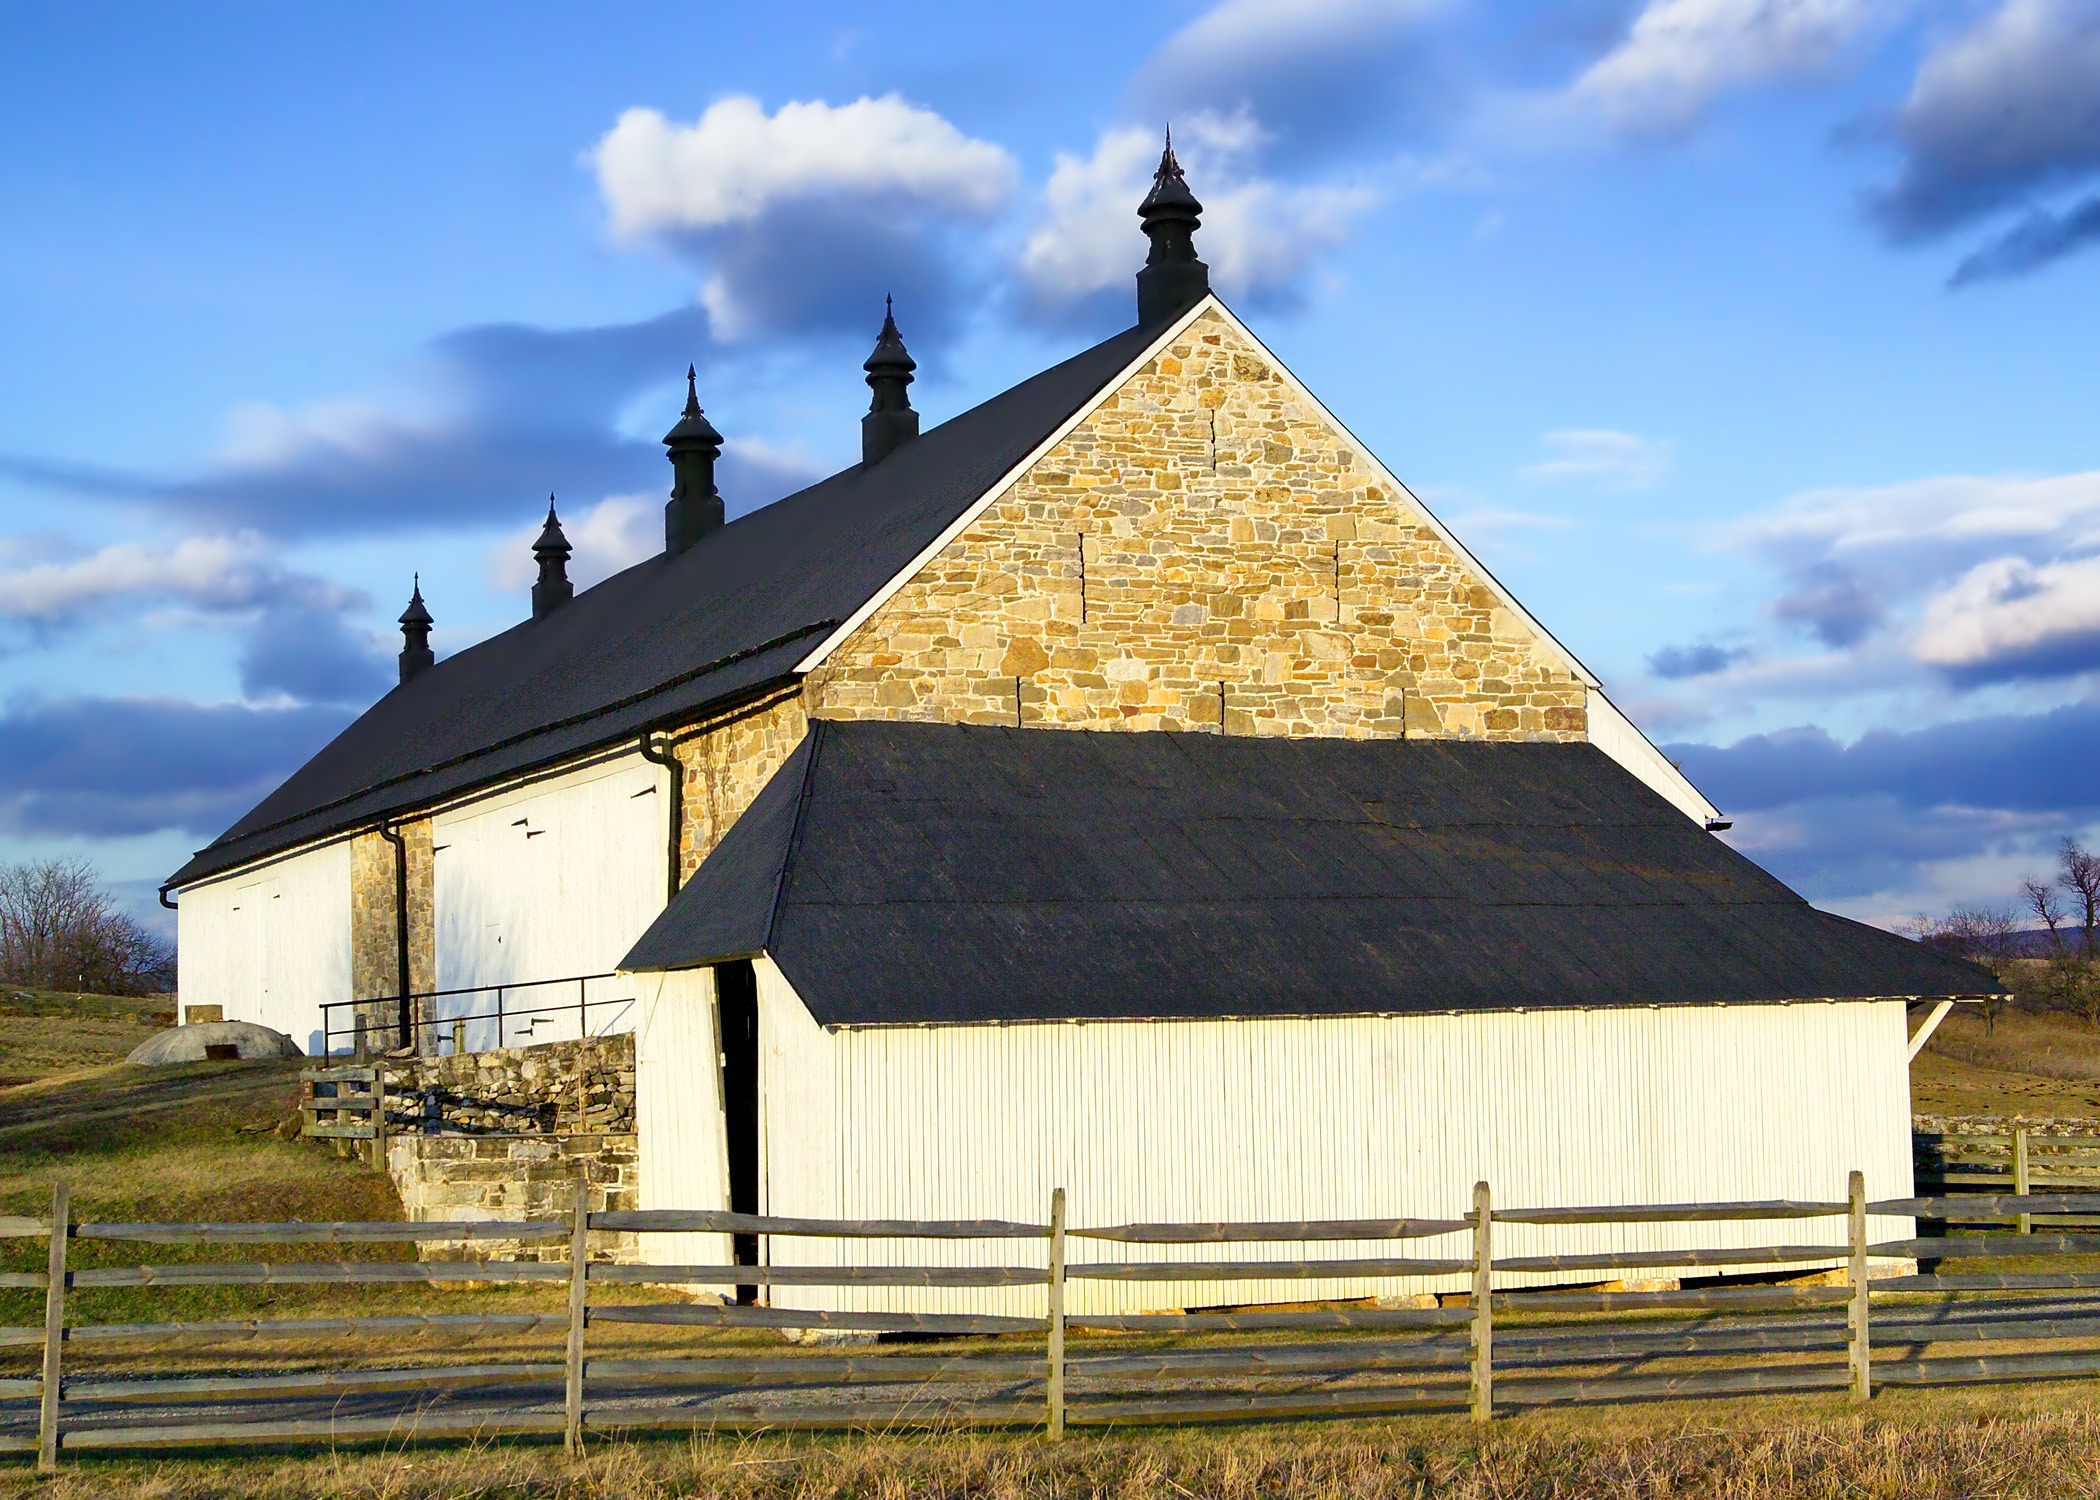
nature, fence, architecture, sky, farm, countryside, building, barn, hut, rural, church, chapel, place of worship, outside, clouds, maryland, rural area